Olga and Galina Chichagova

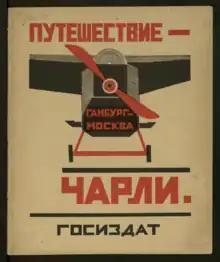
Cover of "Путешествие Чарли" ("Charlie's Travels," 1924), illustrated by Olga and Galina Chichagova.

The Chichagova sisters' most well-known illustrated book is "Charlie's Travels" (Russian: "Путешествие Чарли", 1923), with a text by Nikolai Smirnov (whose work they illustrated frequently).